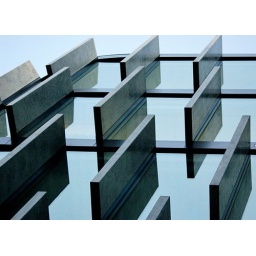
tower block in the glass 2